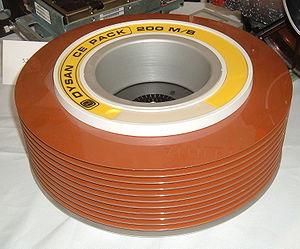
La pile de disques, le paquet de disques ou la cartouche de disque font partie des premiers médias amovibles introduits et utilisés dans les années 1960 pour le stockage informatique.